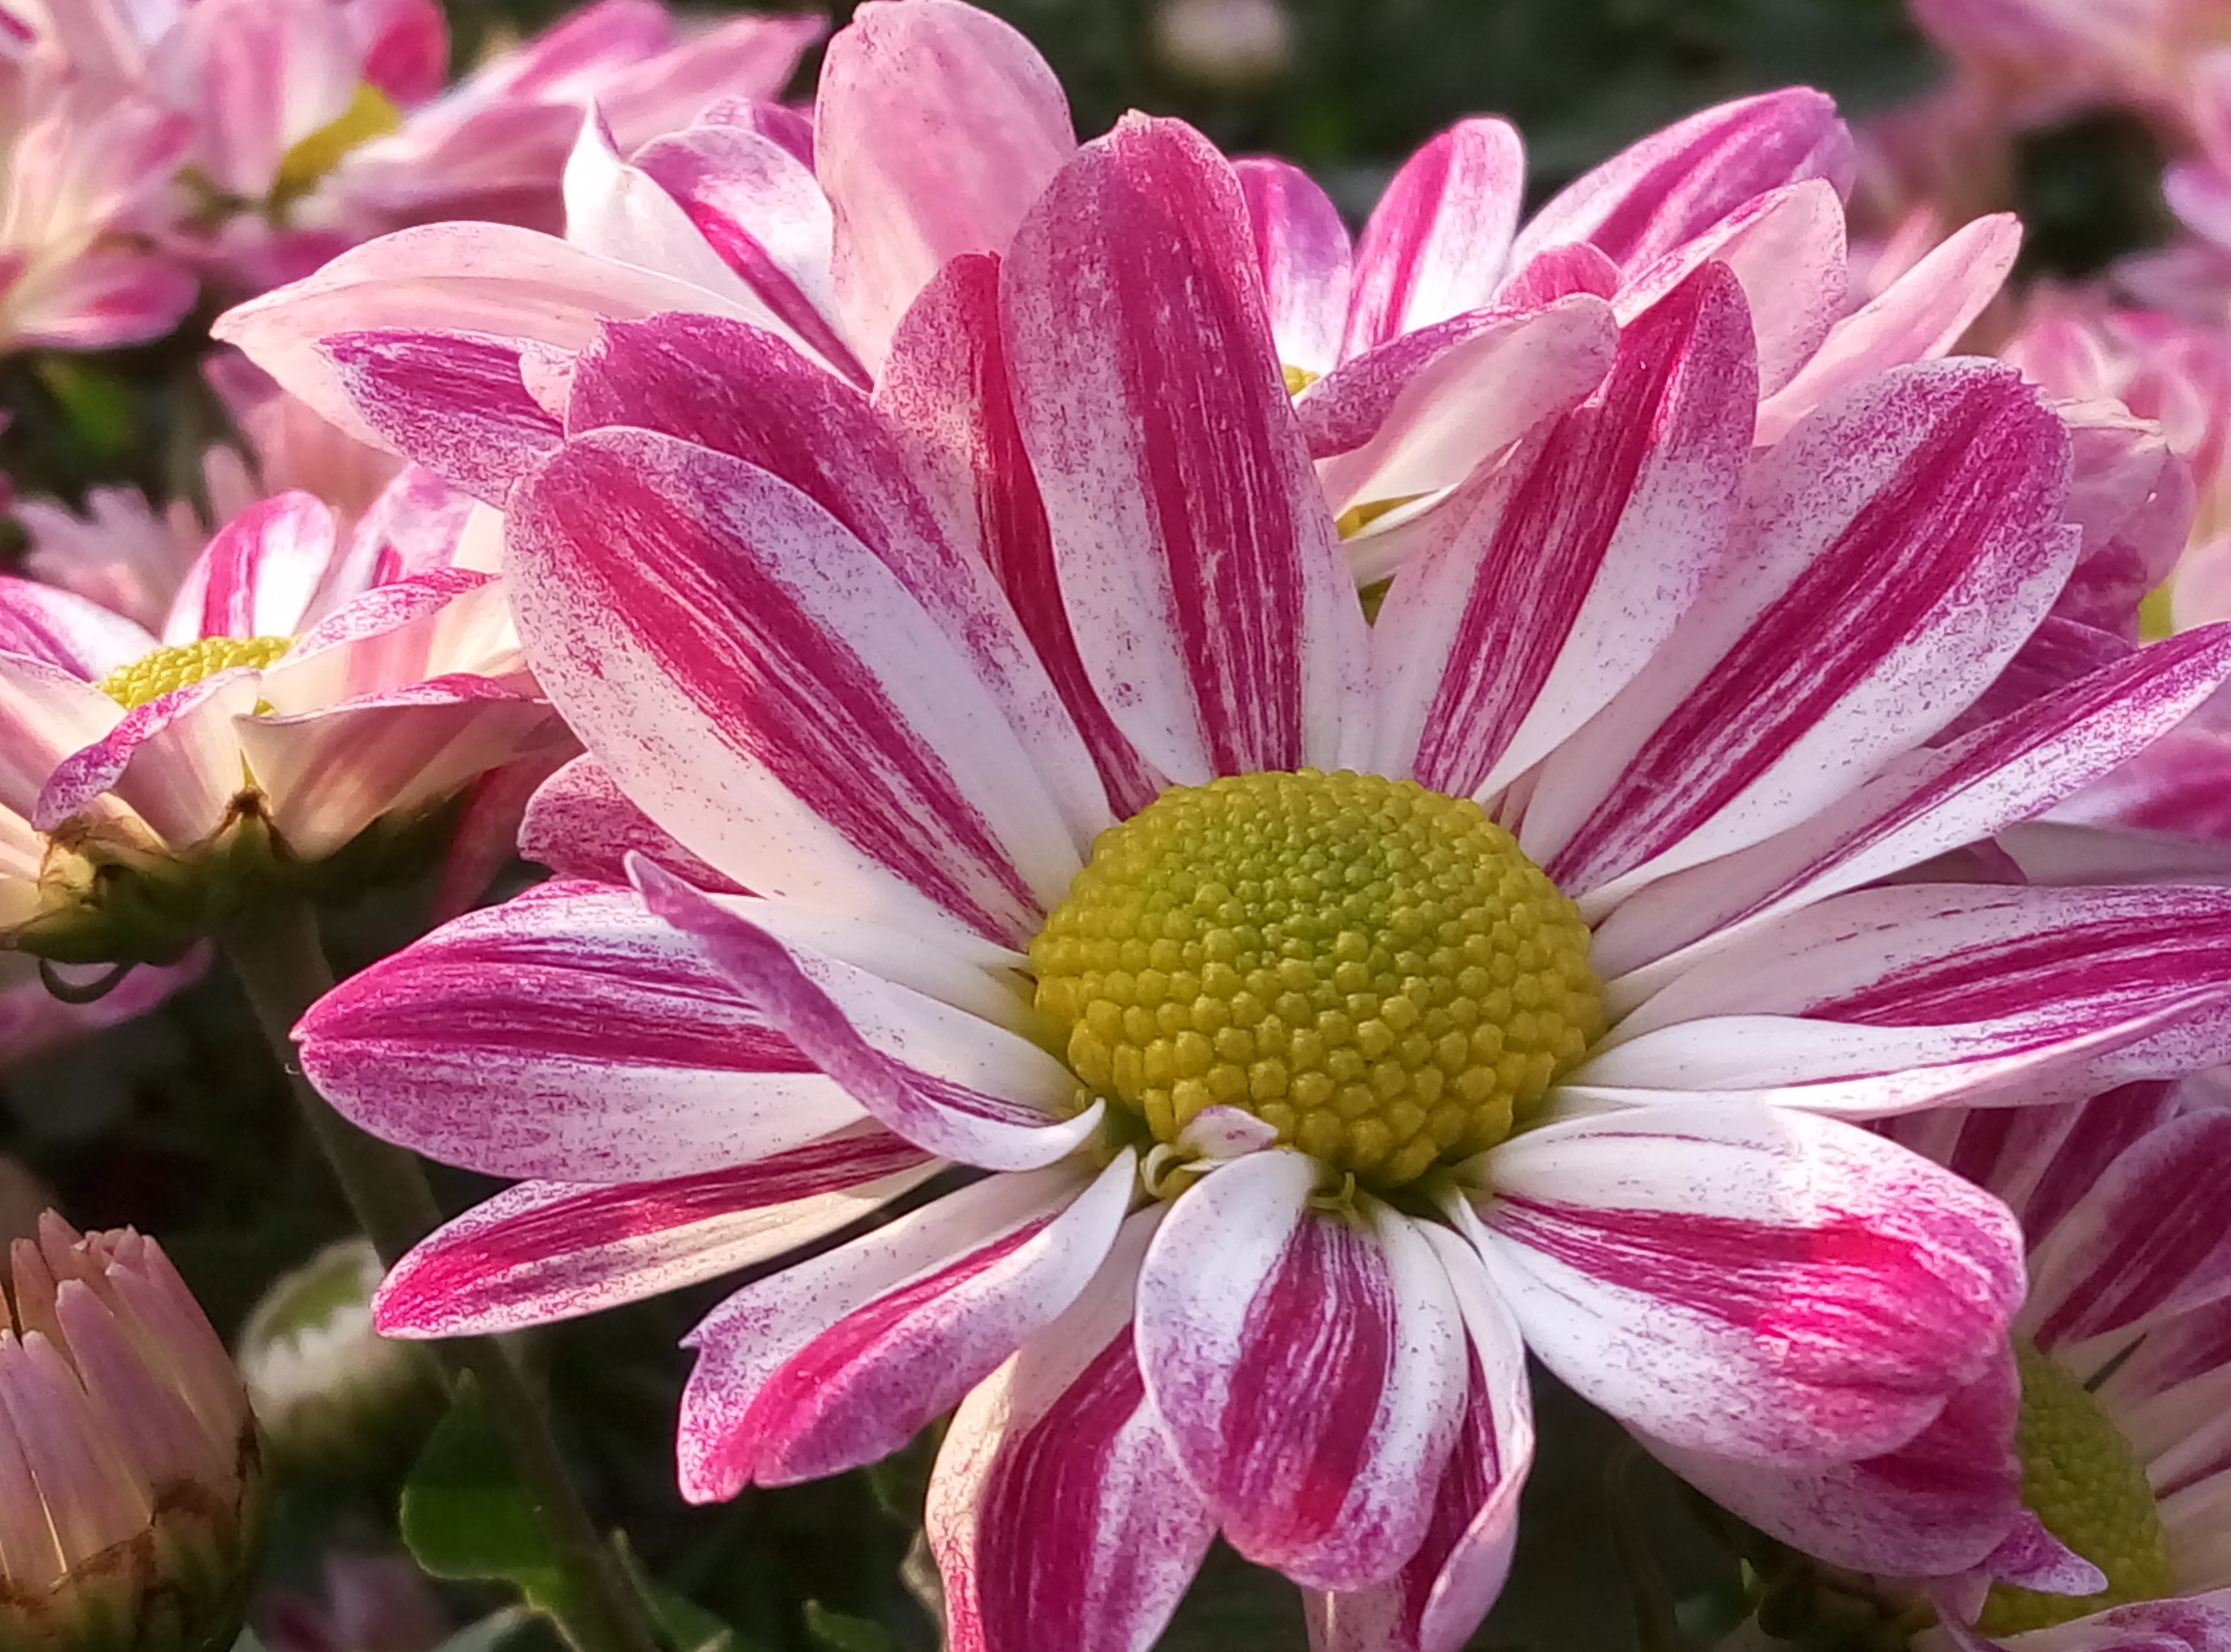
blossom, plant, cosmos, flower, petal, daisy, pink, flora, dahlia, chrysanthemum, macro photography, flowering plant, daisy family, annual plant, land plant, chrysanths